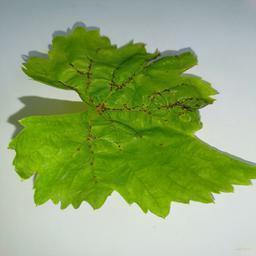
Label: Bacterial Leaf Spot